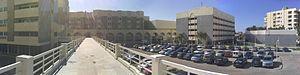
La cour interieure de la RHUH